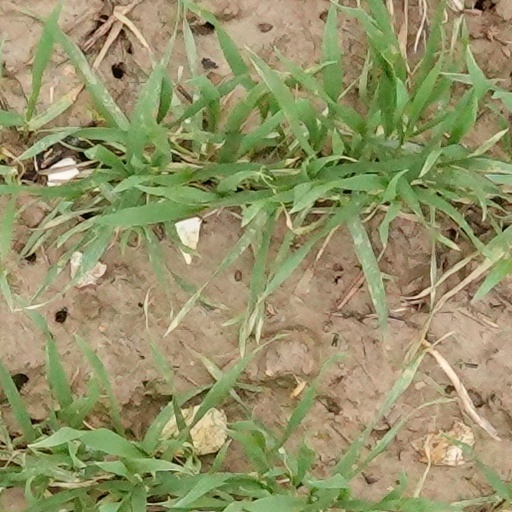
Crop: wheat